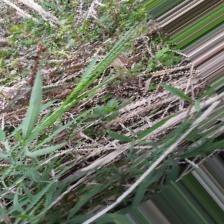
Label: Normal